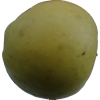
Label: Apple 13